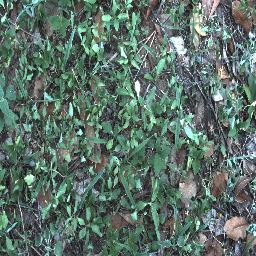
Label: negative